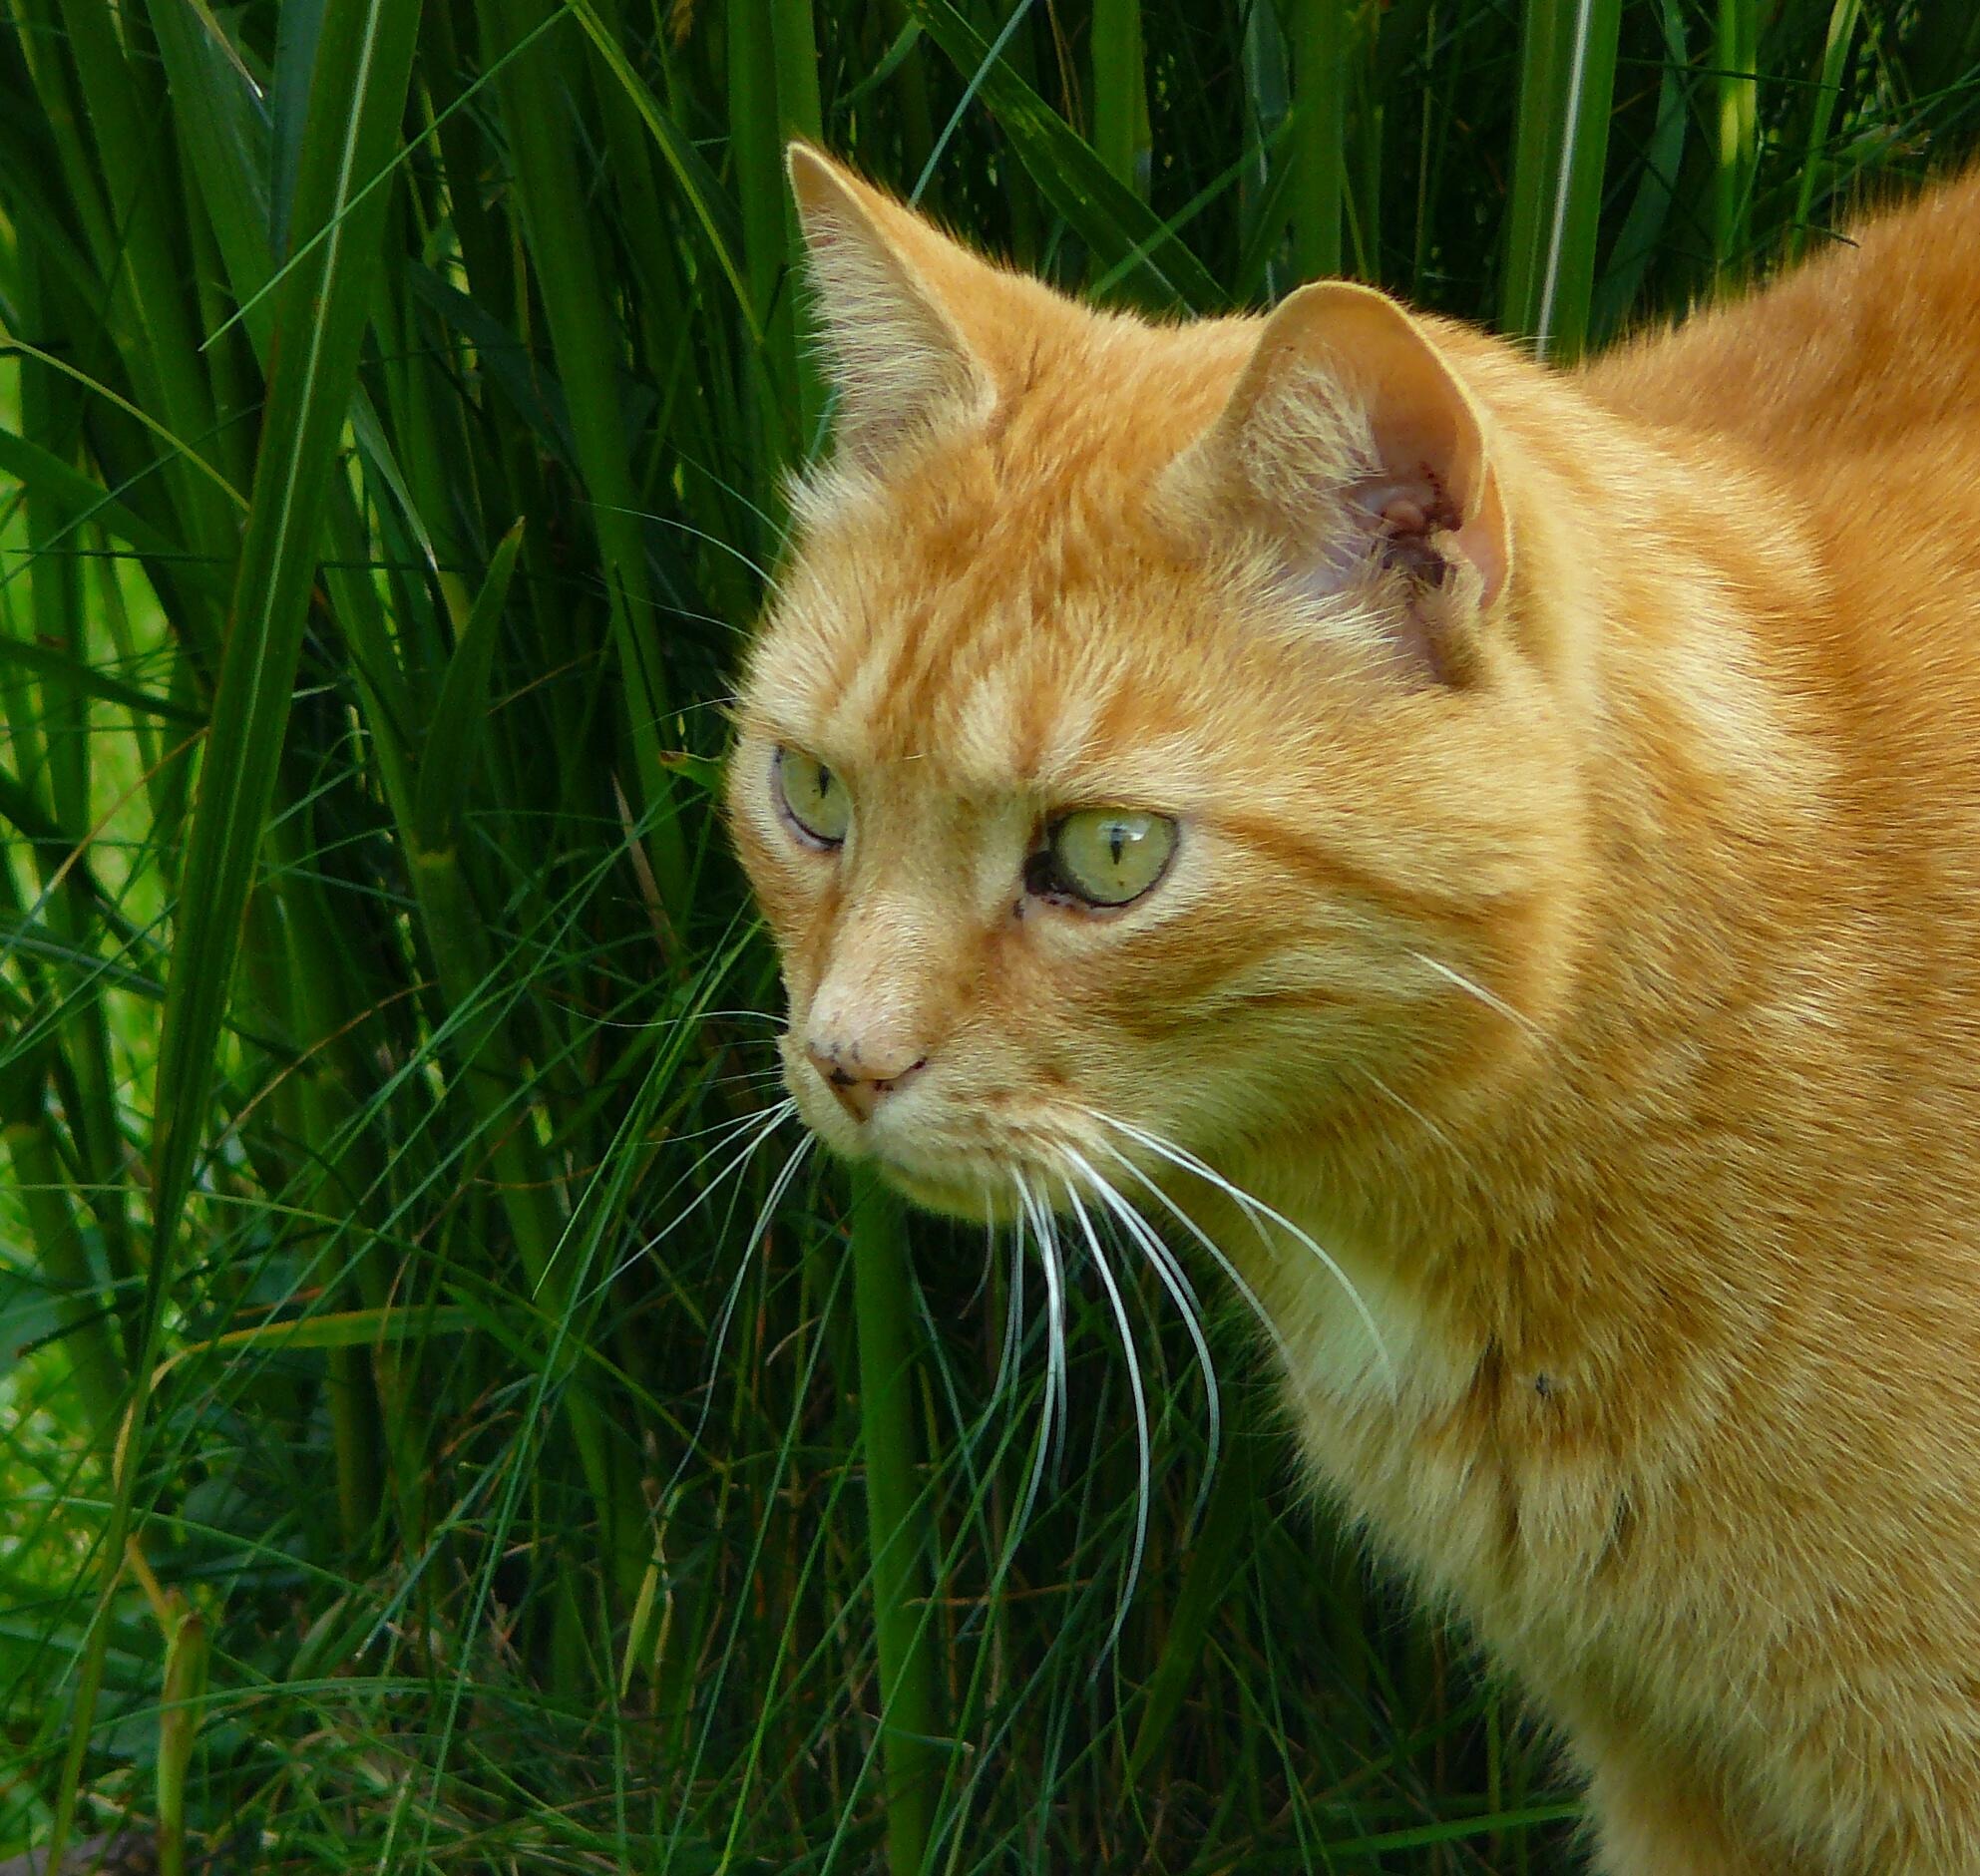
grass, hair, animal, pet, fur, portrait, kitten, cat, mammal, close, fauna, whiskers, adidas, furry, head, vertebrate, animal world, domestic cat, animal portrait, head drawing, mackerel, cat face, red mackerel tabby, cat's eyes, beard hair, vigilant, european shorthair, wild cat, small to medium sized cats, cat like mammal, carnivoran, domestic short haired cat, rusty spotted cat